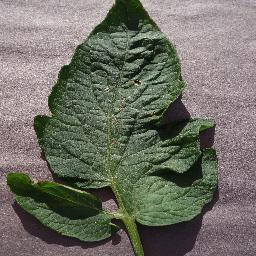
Label: Tomato___Target_Spot